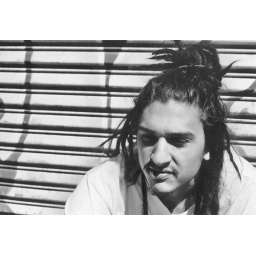
Photo taken by Sherrie Thai of Shaire Productions. Traditional black and white film.